Isserteaux

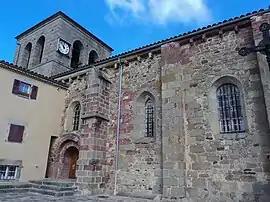
The church in Isserteaux

Isserteaux is a commune in the Puy-de-Dôme department in Auvergne in central France.